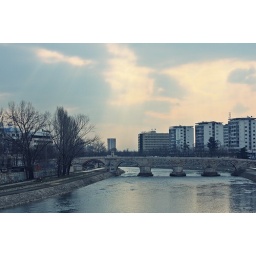
The stone bridge over Vardar River, in Skopje.